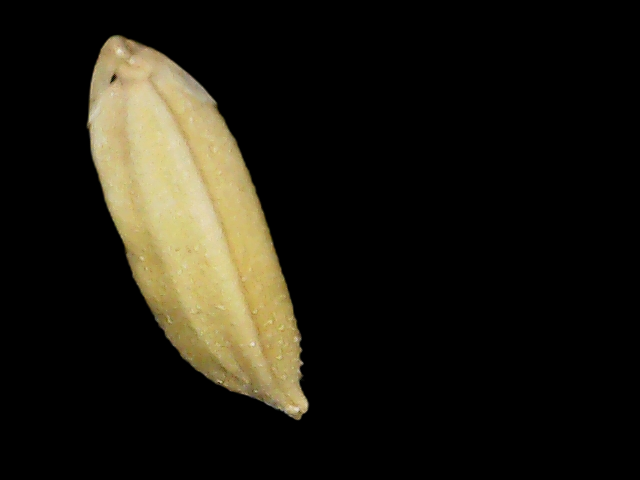
Rice variety: Binadhan24